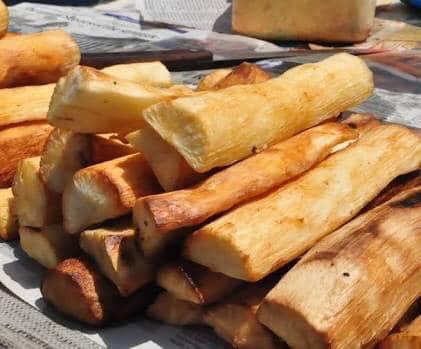
Mihogo iliyochomwa iko tayari kuliwa na inaonekana kwamba ni mihogo ya biashara kwa maana jinsi ilivyochomwa ni jinsi ya kibiashara  kwa maana mengine yameungua, mengine ni magumumagumu, lakini vyote ni mihogo inayovutia.